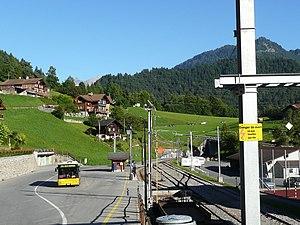
Gare de Le Sépey sur la ligne de Chemin de fer Aigle-Sépey-Diablerets et le bus du Col des Mosses
Le Sépey est un village situé sur le territoire de la commune d'Ormont-Dessous dans le canton de Vaud en Suisse.